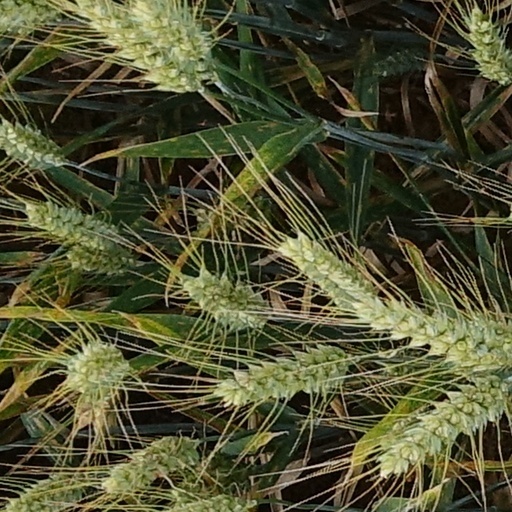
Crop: wheat